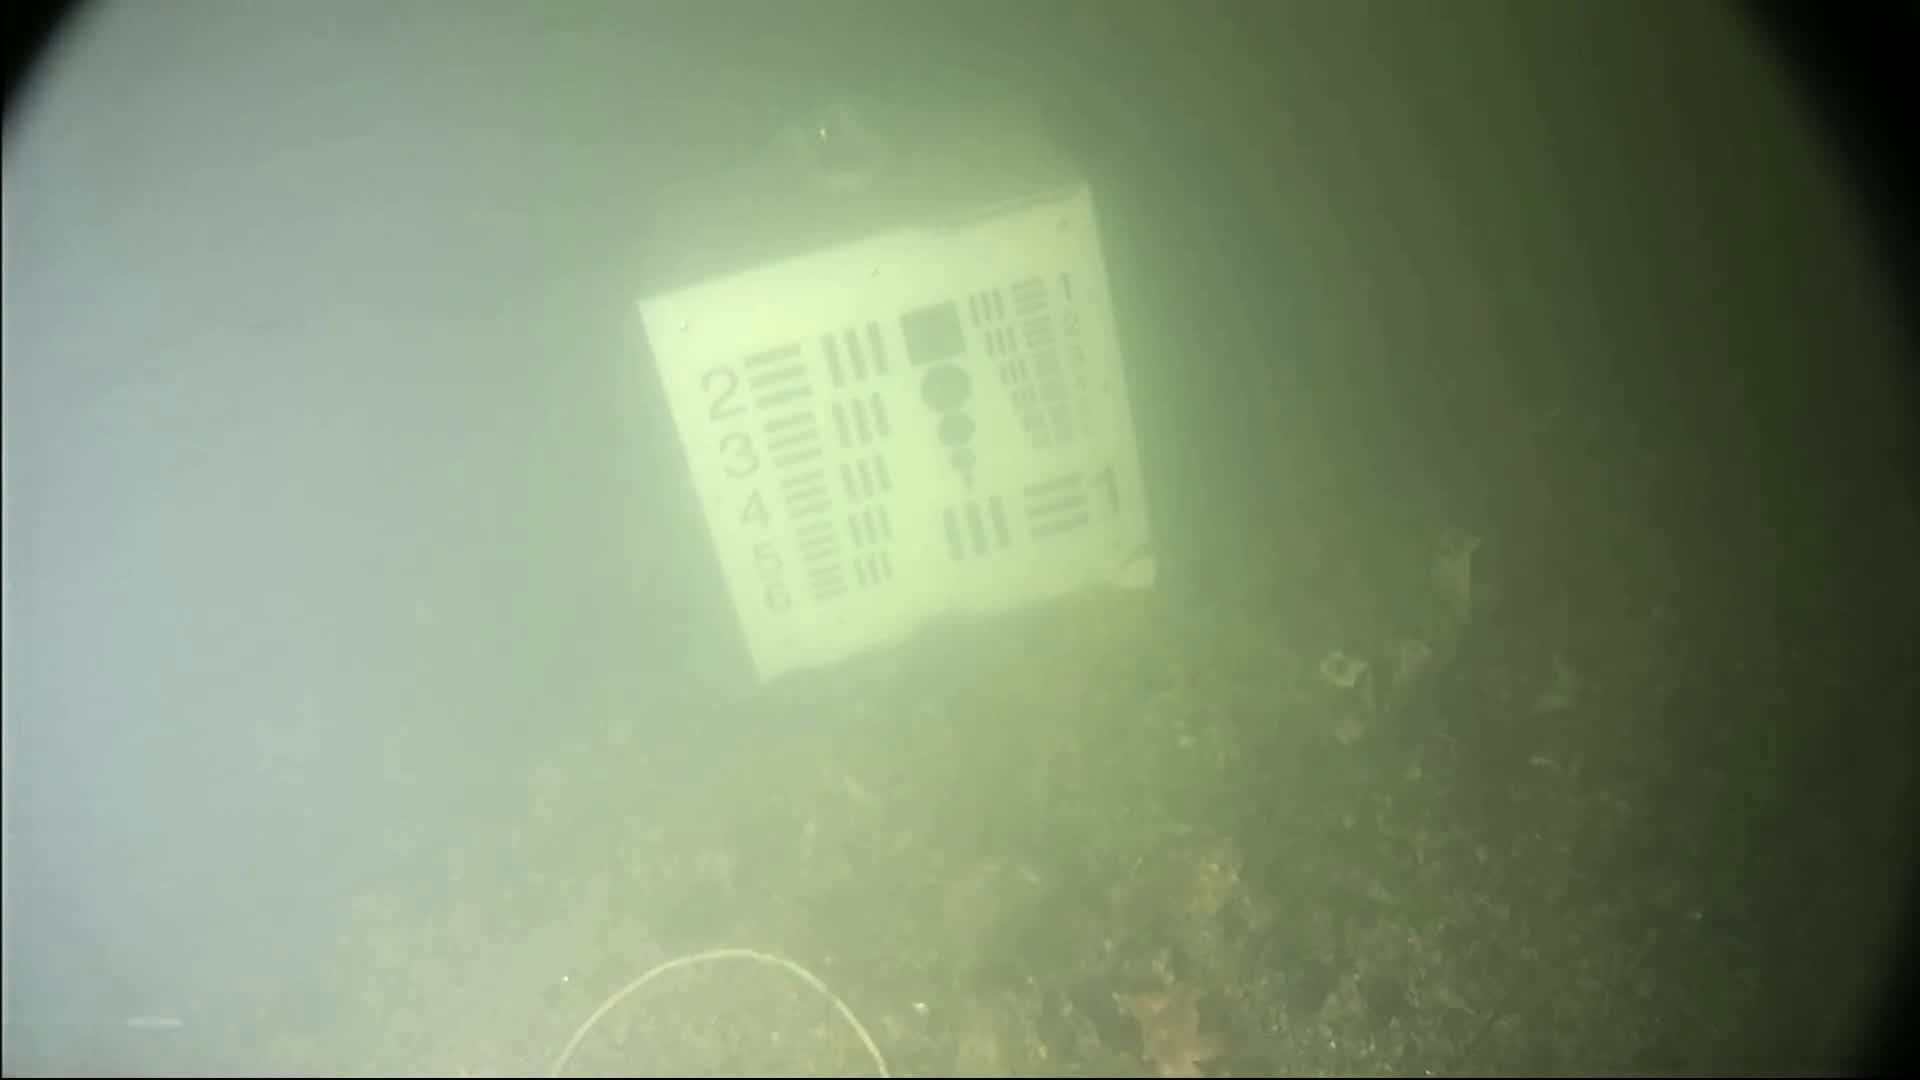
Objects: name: starfish